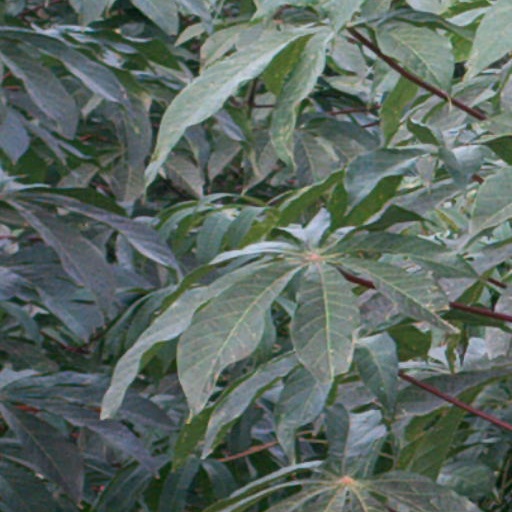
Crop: cassava